Helena Dorothea von Schönberg

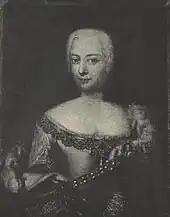
Helena Dorothea von Schönberg (undated painting)

Helena Dorothea von Schönberg (born von Wallwitz; 22 November 1729 – 29 March 1799) was a German businessperson and mistress of Limbach, which she helped to flourish.